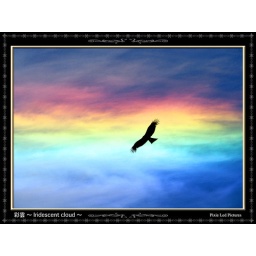
a bird high in a rainbow sky